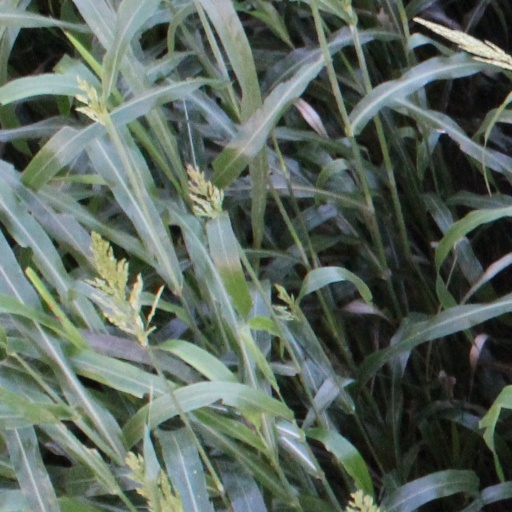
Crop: sorghum